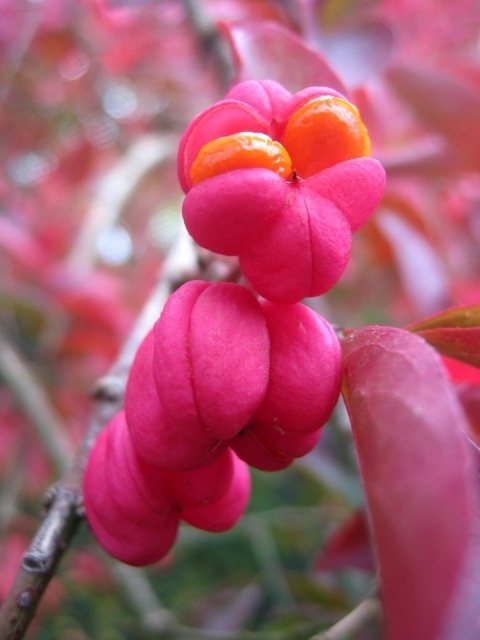
Label: not_food